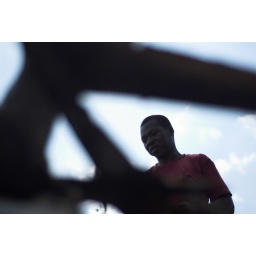
fish market in Zanzibar Town-the fish-tail point of view